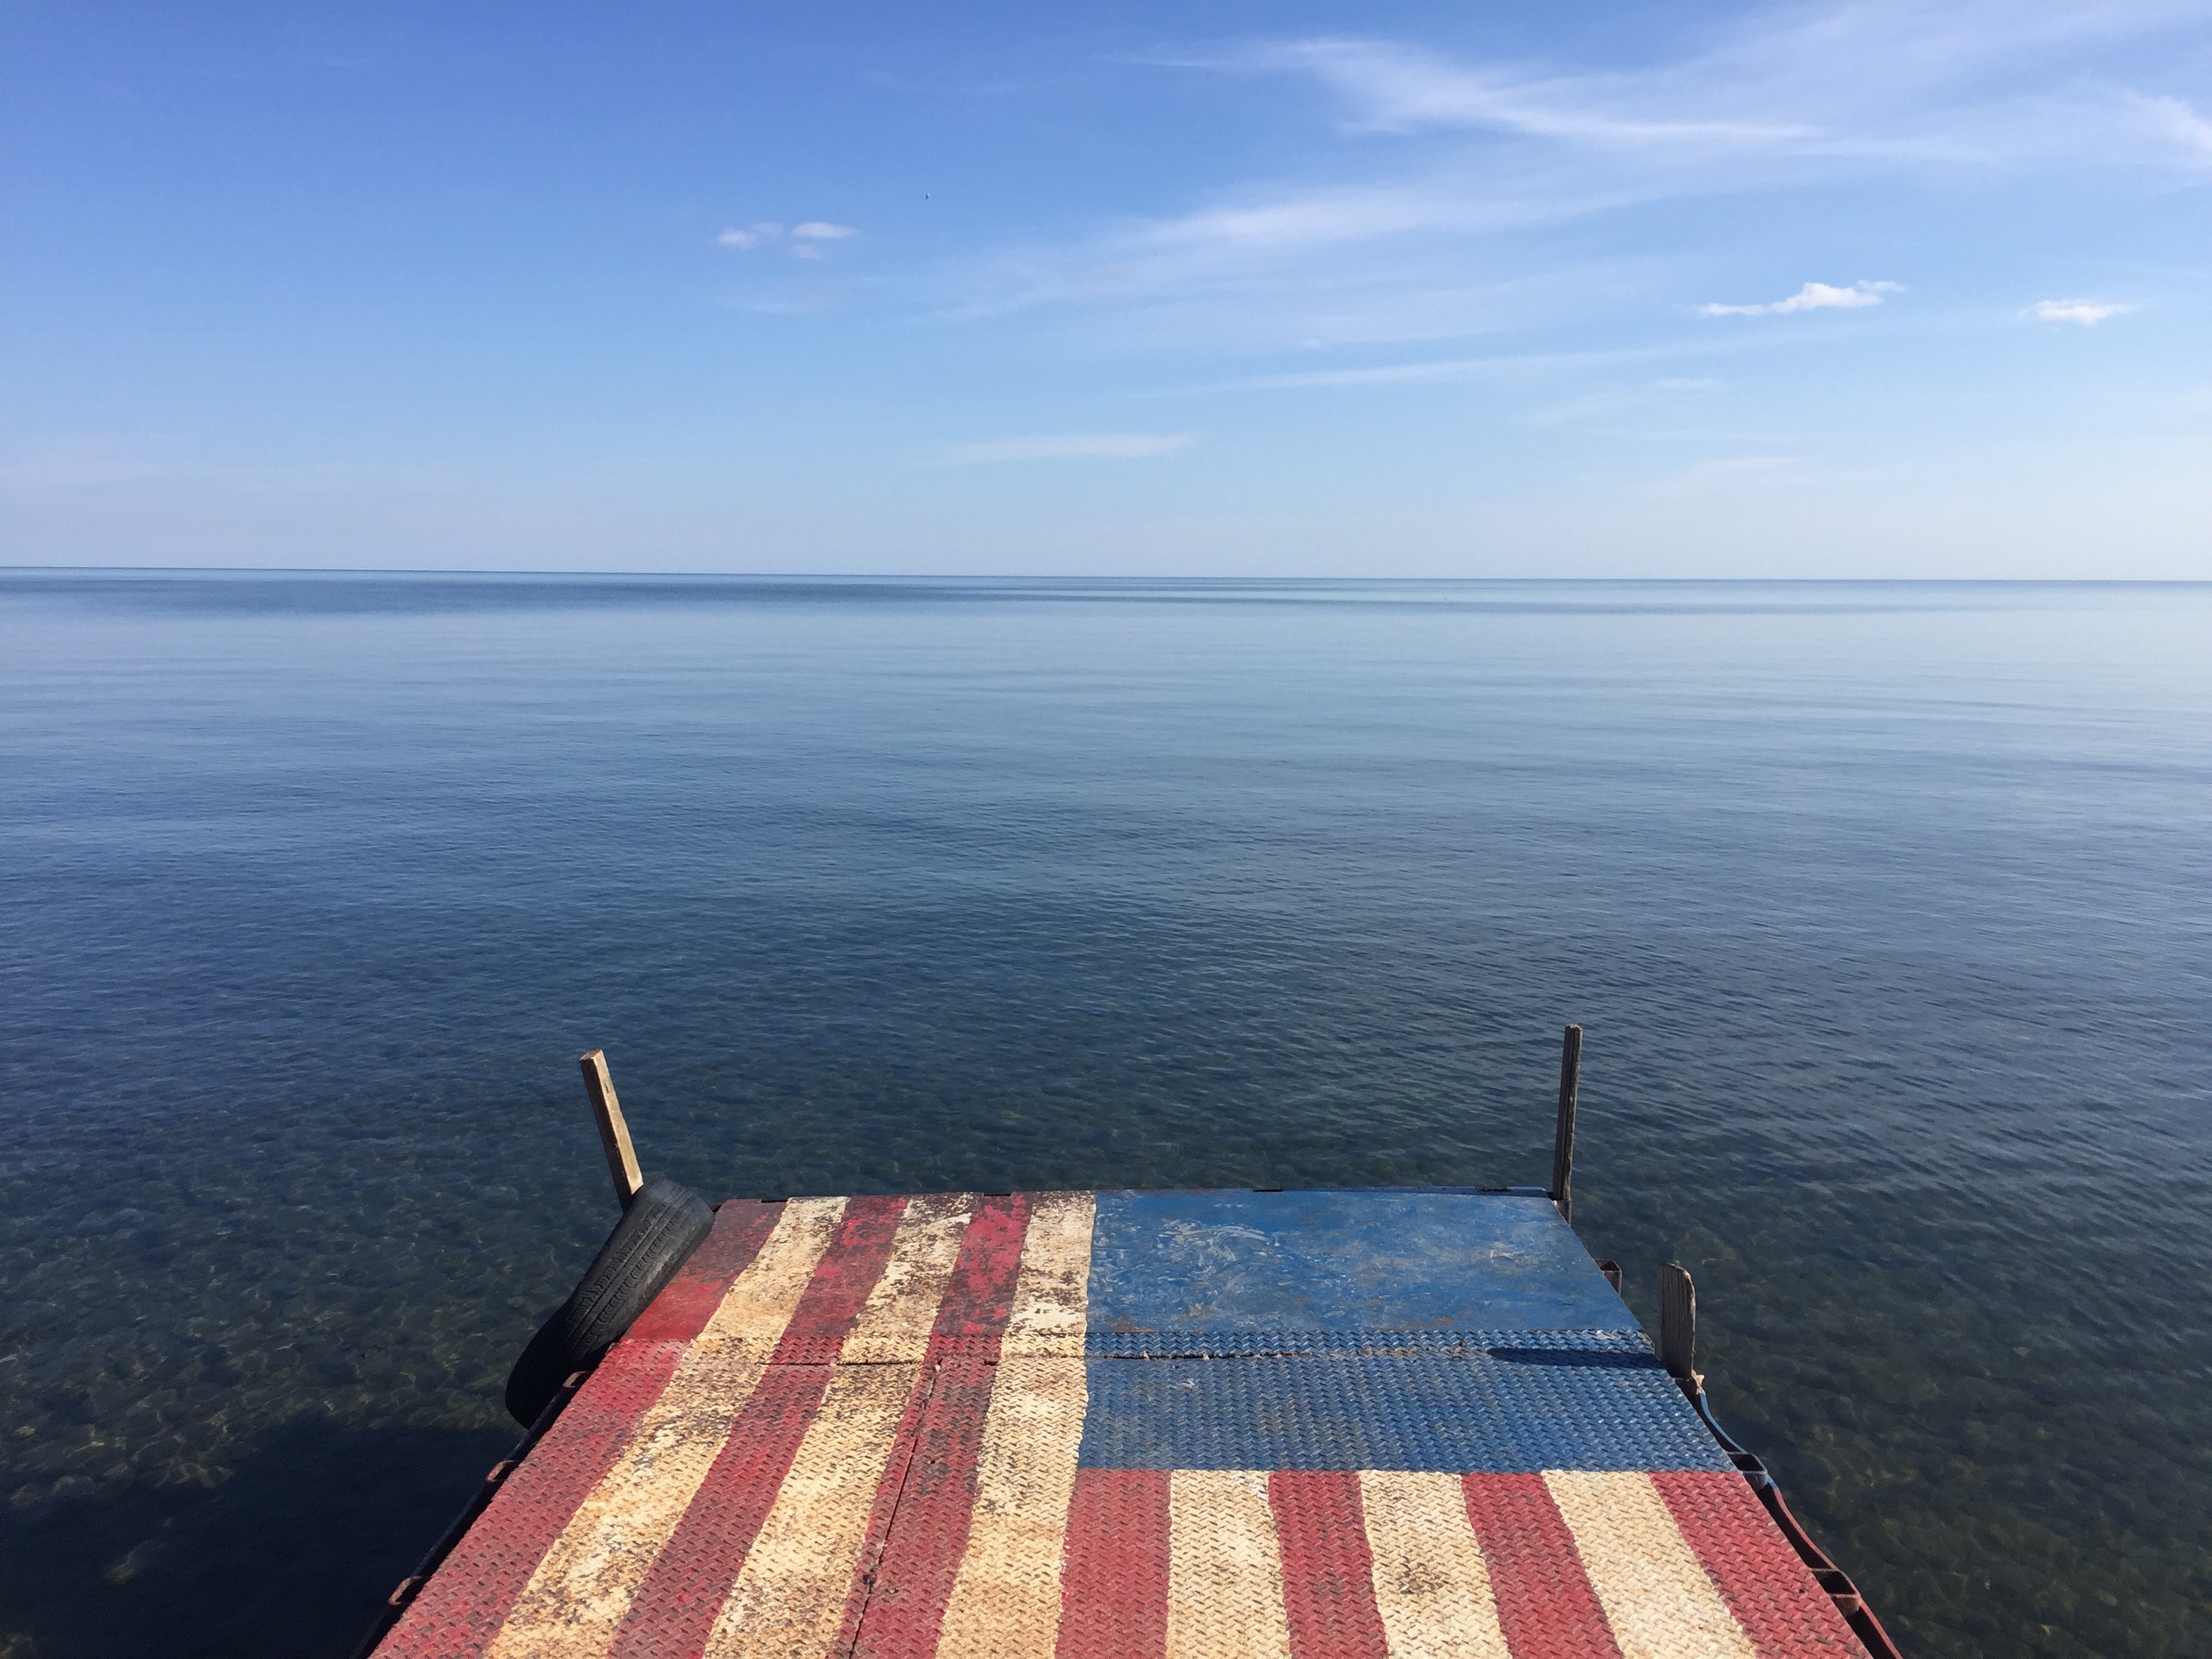
sea, coast, water, ocean, horizon, dock, sky, shore, lake, pier, summer, vacation, dusk, vehicle, usa, america, american flag, serene, bay, clouds, ny, channel, cape, lake ontario, upstate new york